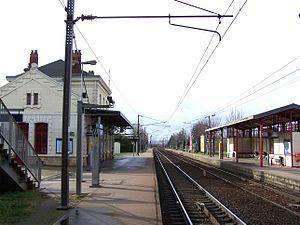
Gare d'Andrésy (Yvelines, France)
La gare d'Andrésy est une gare ferroviaire française située sur le territoire de la commune d'Andrésy dans le département des Yvelines en région Île-de-France.